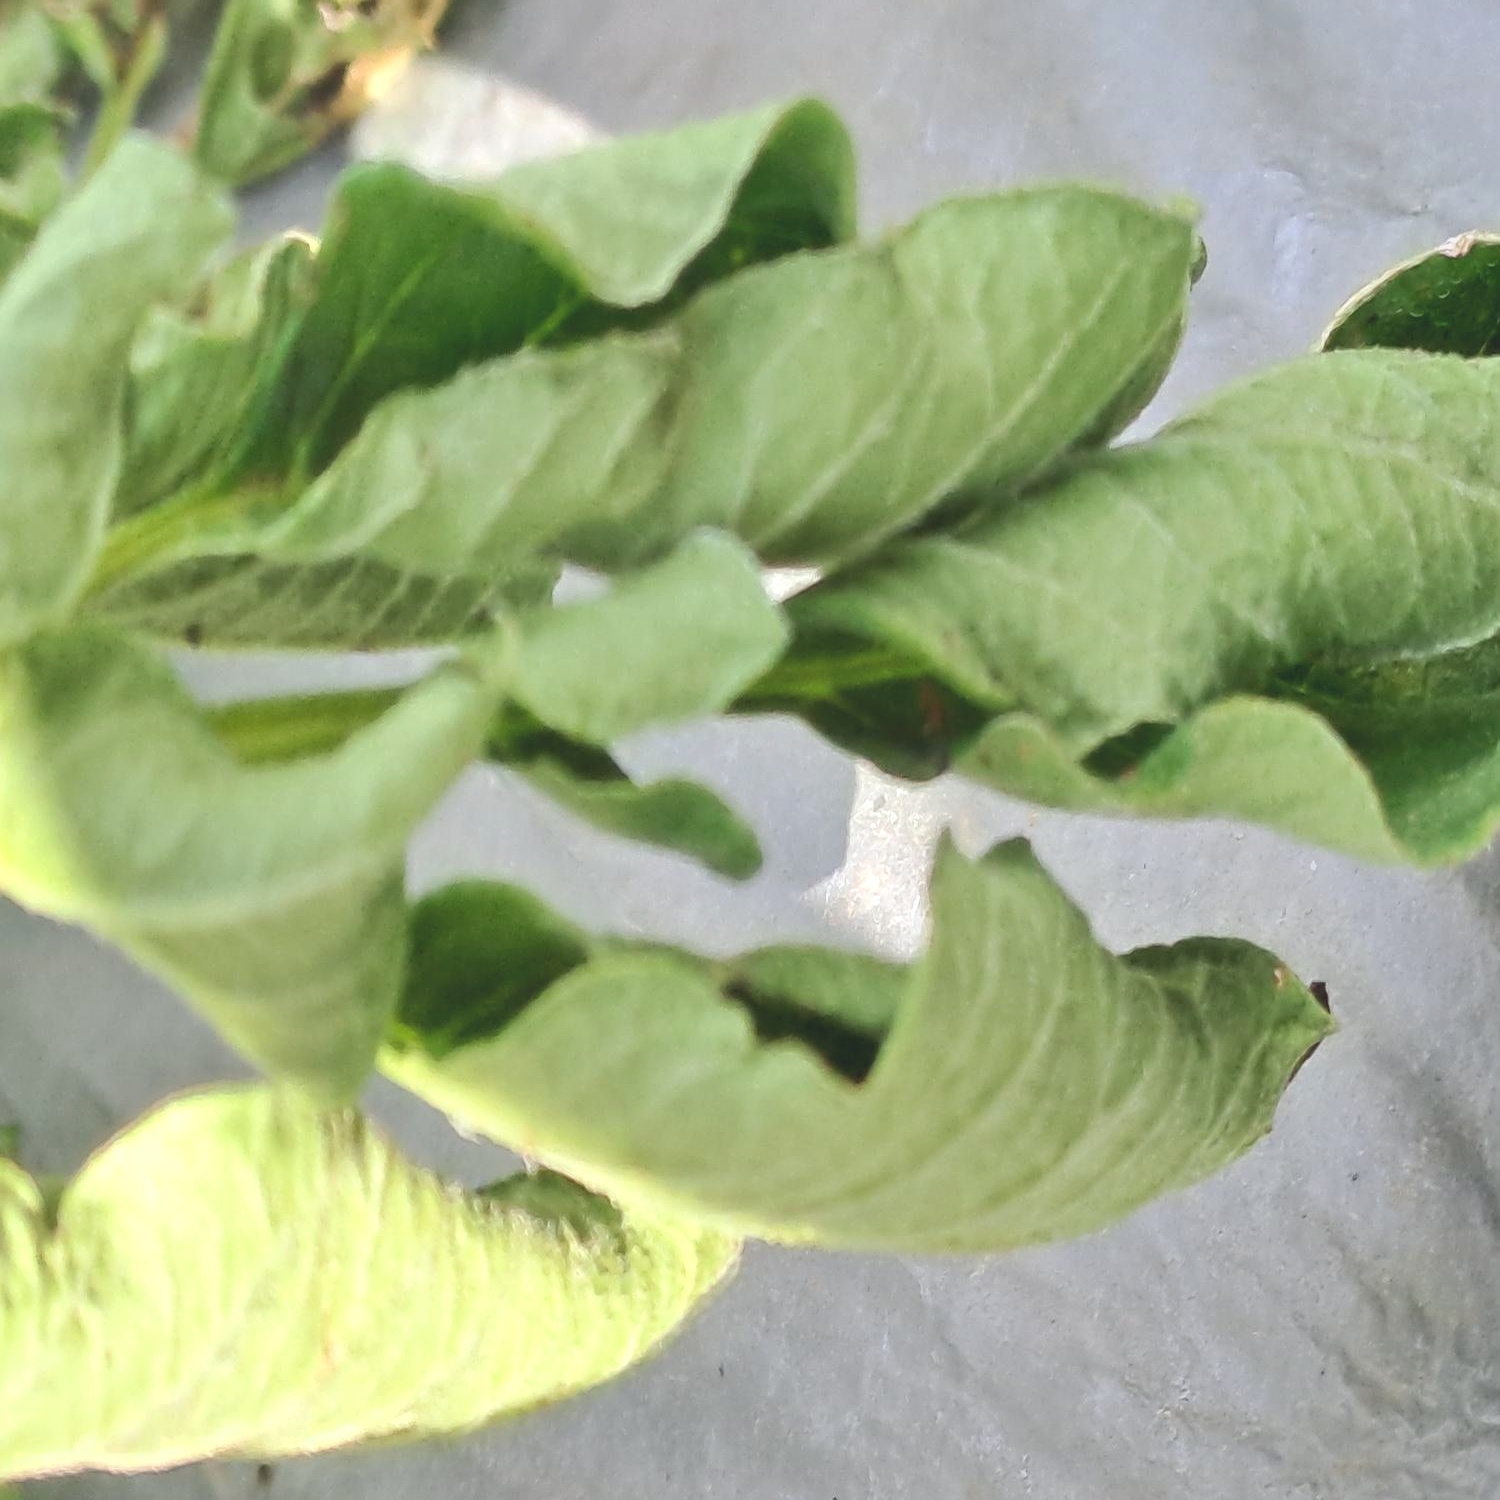
Etiqueta: Pudricion_Parda